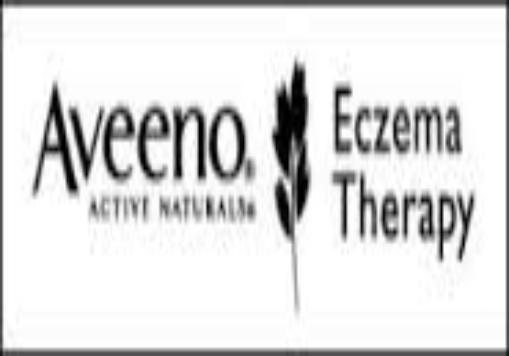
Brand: Aveeno
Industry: Necessities